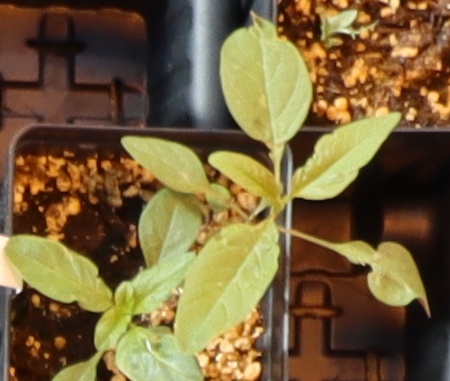
Label: Waterhemp